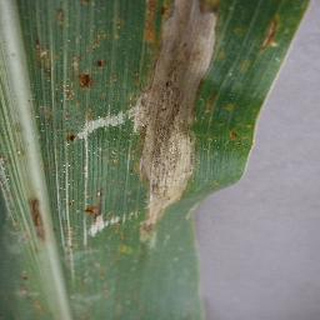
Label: corn_northern_leaf_blight